Alex Smith

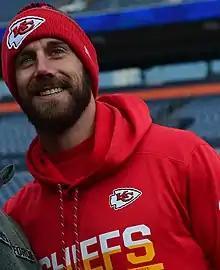
Smith in 2016

In Week 1, Smith led a fourth quarter comeback over the San Diego Chargers to win the game 33–27 in overtime after facing a 24–3 third quarter deficit. Smith won the game in overtime with a two-yard rushing touchdown. This became the largest comeback victory in Chiefs history as the Chiefs started the 2016 season on a positive note. In 2016, Smith posted a career-high passing yards with 3,502 and a career-high 328 completions despite missing one game. He also ran for a career-high five touchdowns, with three of them coming in the last three games. Smith helped lead the Chiefs to the postseason, where they lost to the Pittsburgh Steelers in the . He was ranked 81st by his fellow players, for the second consecutive year, on the NFL Top 100 Players of 2017.